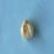
Maize quality: Bad